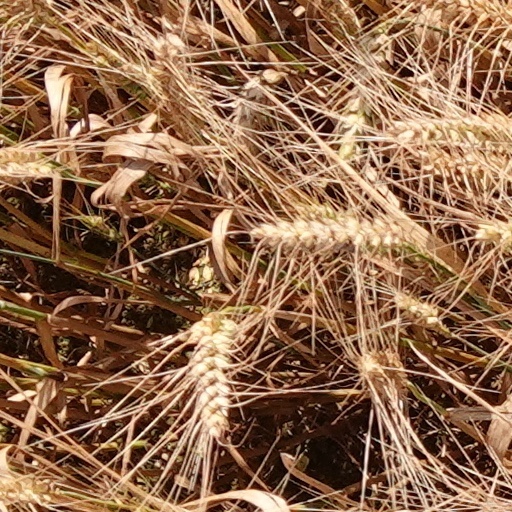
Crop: wheat